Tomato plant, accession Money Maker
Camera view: vertical (180 deg); turntable rotation: 180 degrees
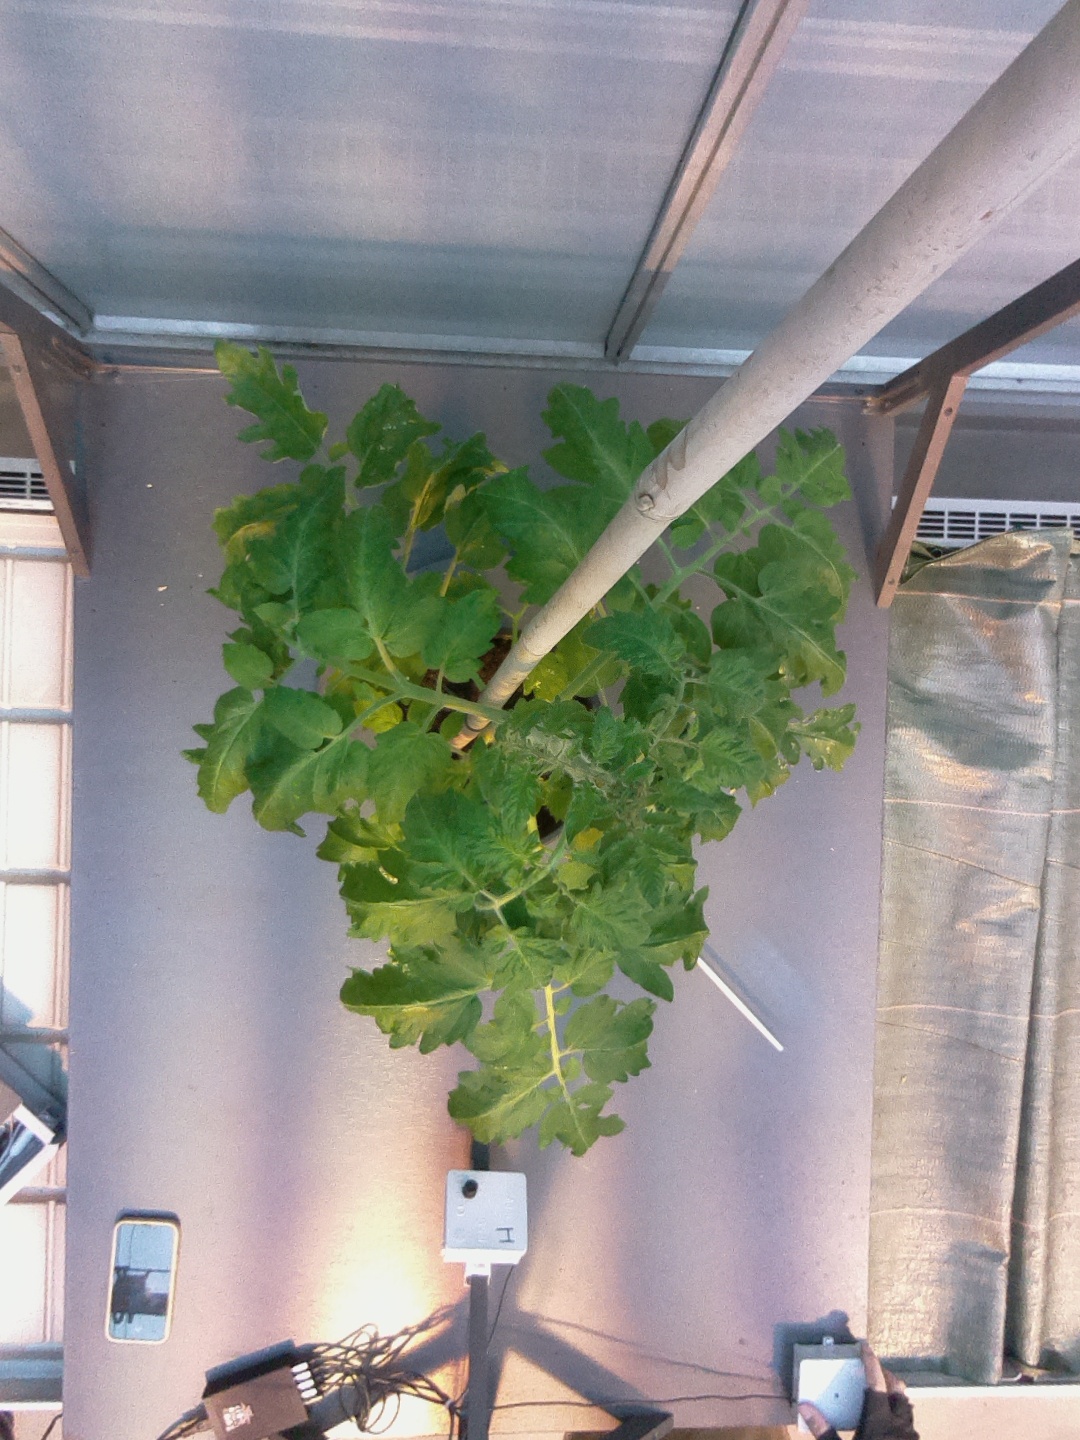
BBCH growth stage 53: 3 inflorescences visible